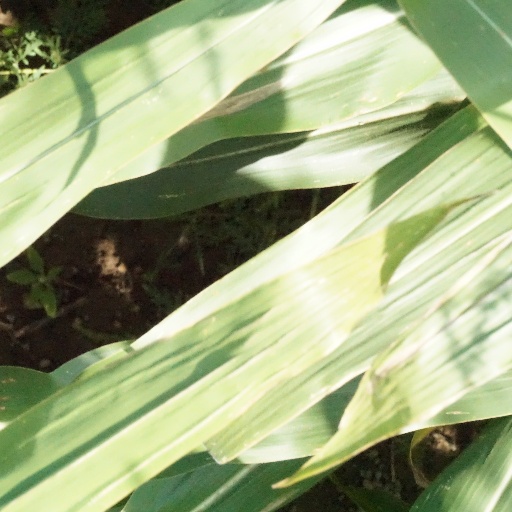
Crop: maize; corn